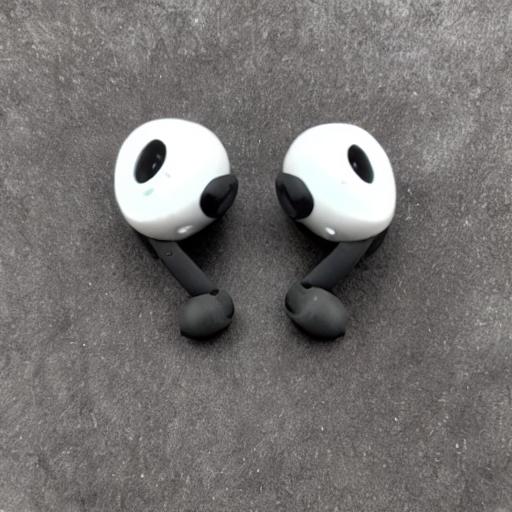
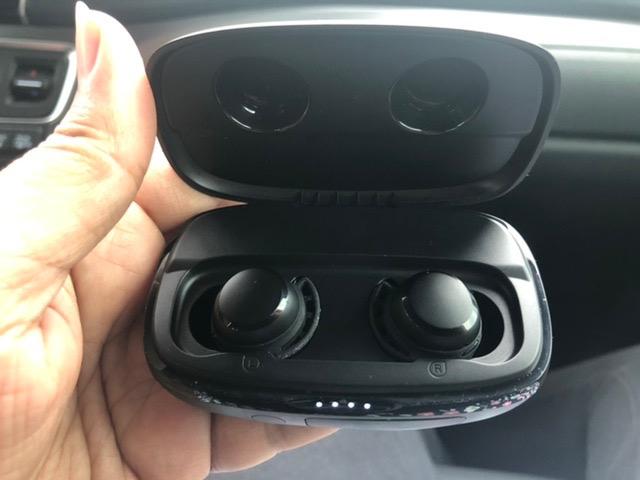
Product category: earbuds
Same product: no